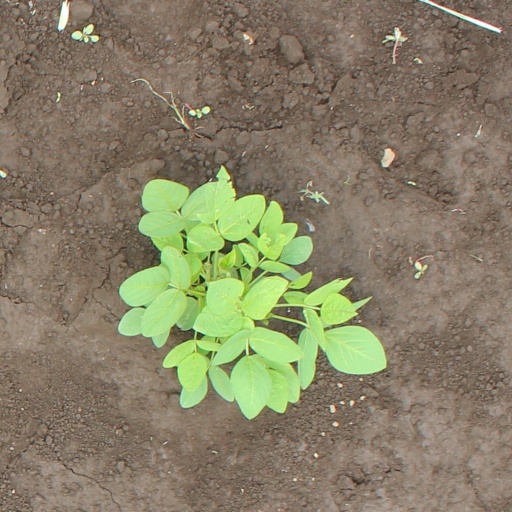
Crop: soybean